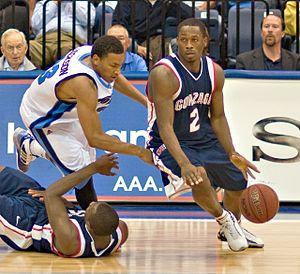
Jeremy Pargo, né le 7 mars 1986 à Chicago, est un joueur américain de basket-ball.